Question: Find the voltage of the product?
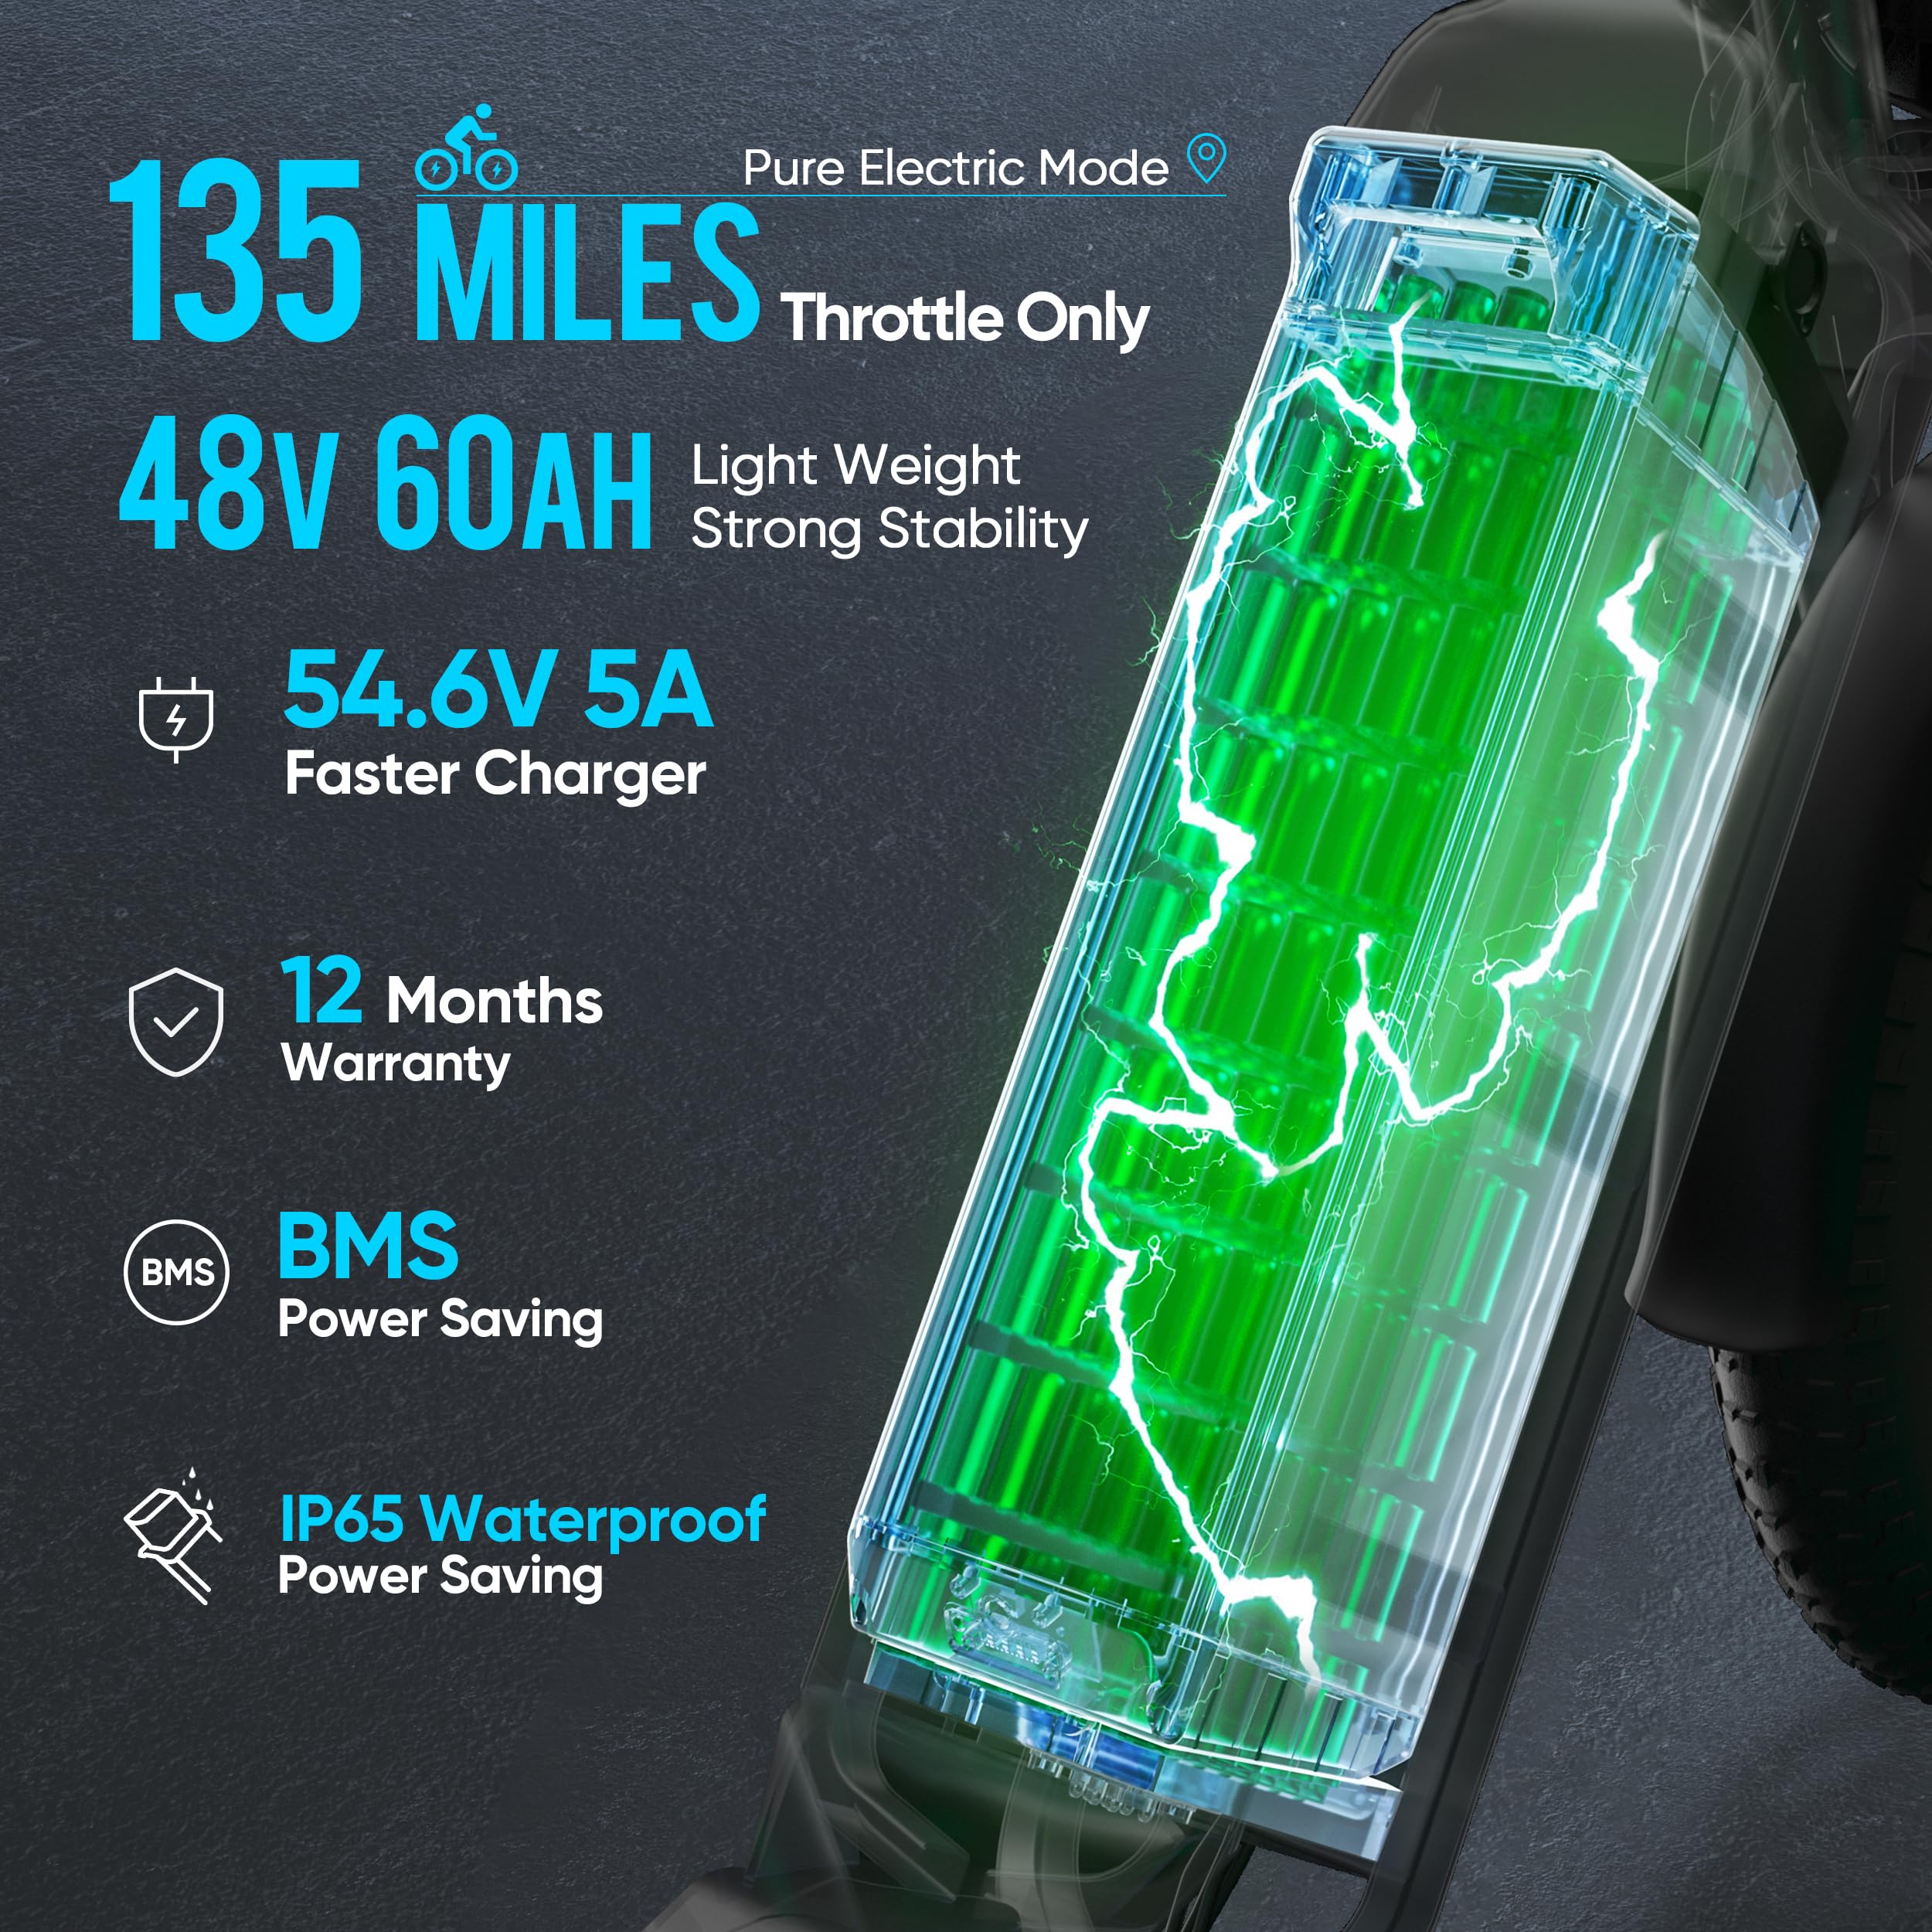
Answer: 48.0 volt